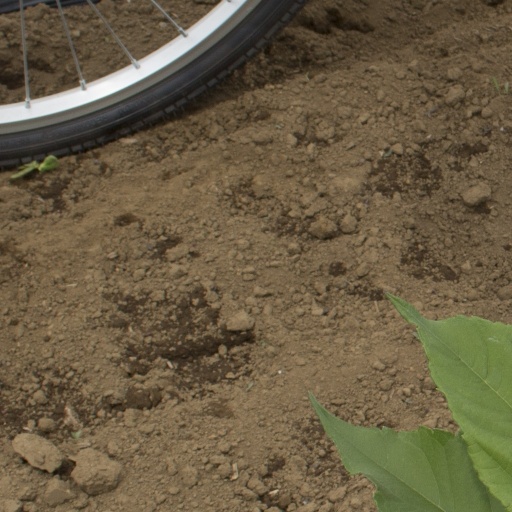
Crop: Jerusalem artichoke